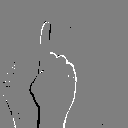
ASL letter: z